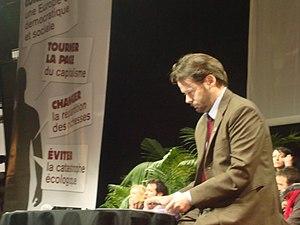
François Delapierre au meeting de lancement du Parti de gauche
François Delapierre, né le 4 novembre 1970 à Paris 20ᵉ et mort le 20 juin 2015 à Paris 13ᵉ, est un homme politique français. Attaché territorial de profession, il est, de 2010 à sa mort, secrétaire national du Parti de gauche et conseiller régional d'Île-de-France.